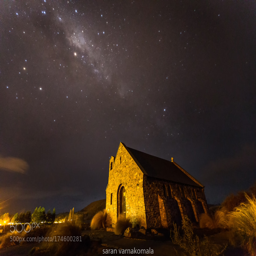
church of the good shepherd at night